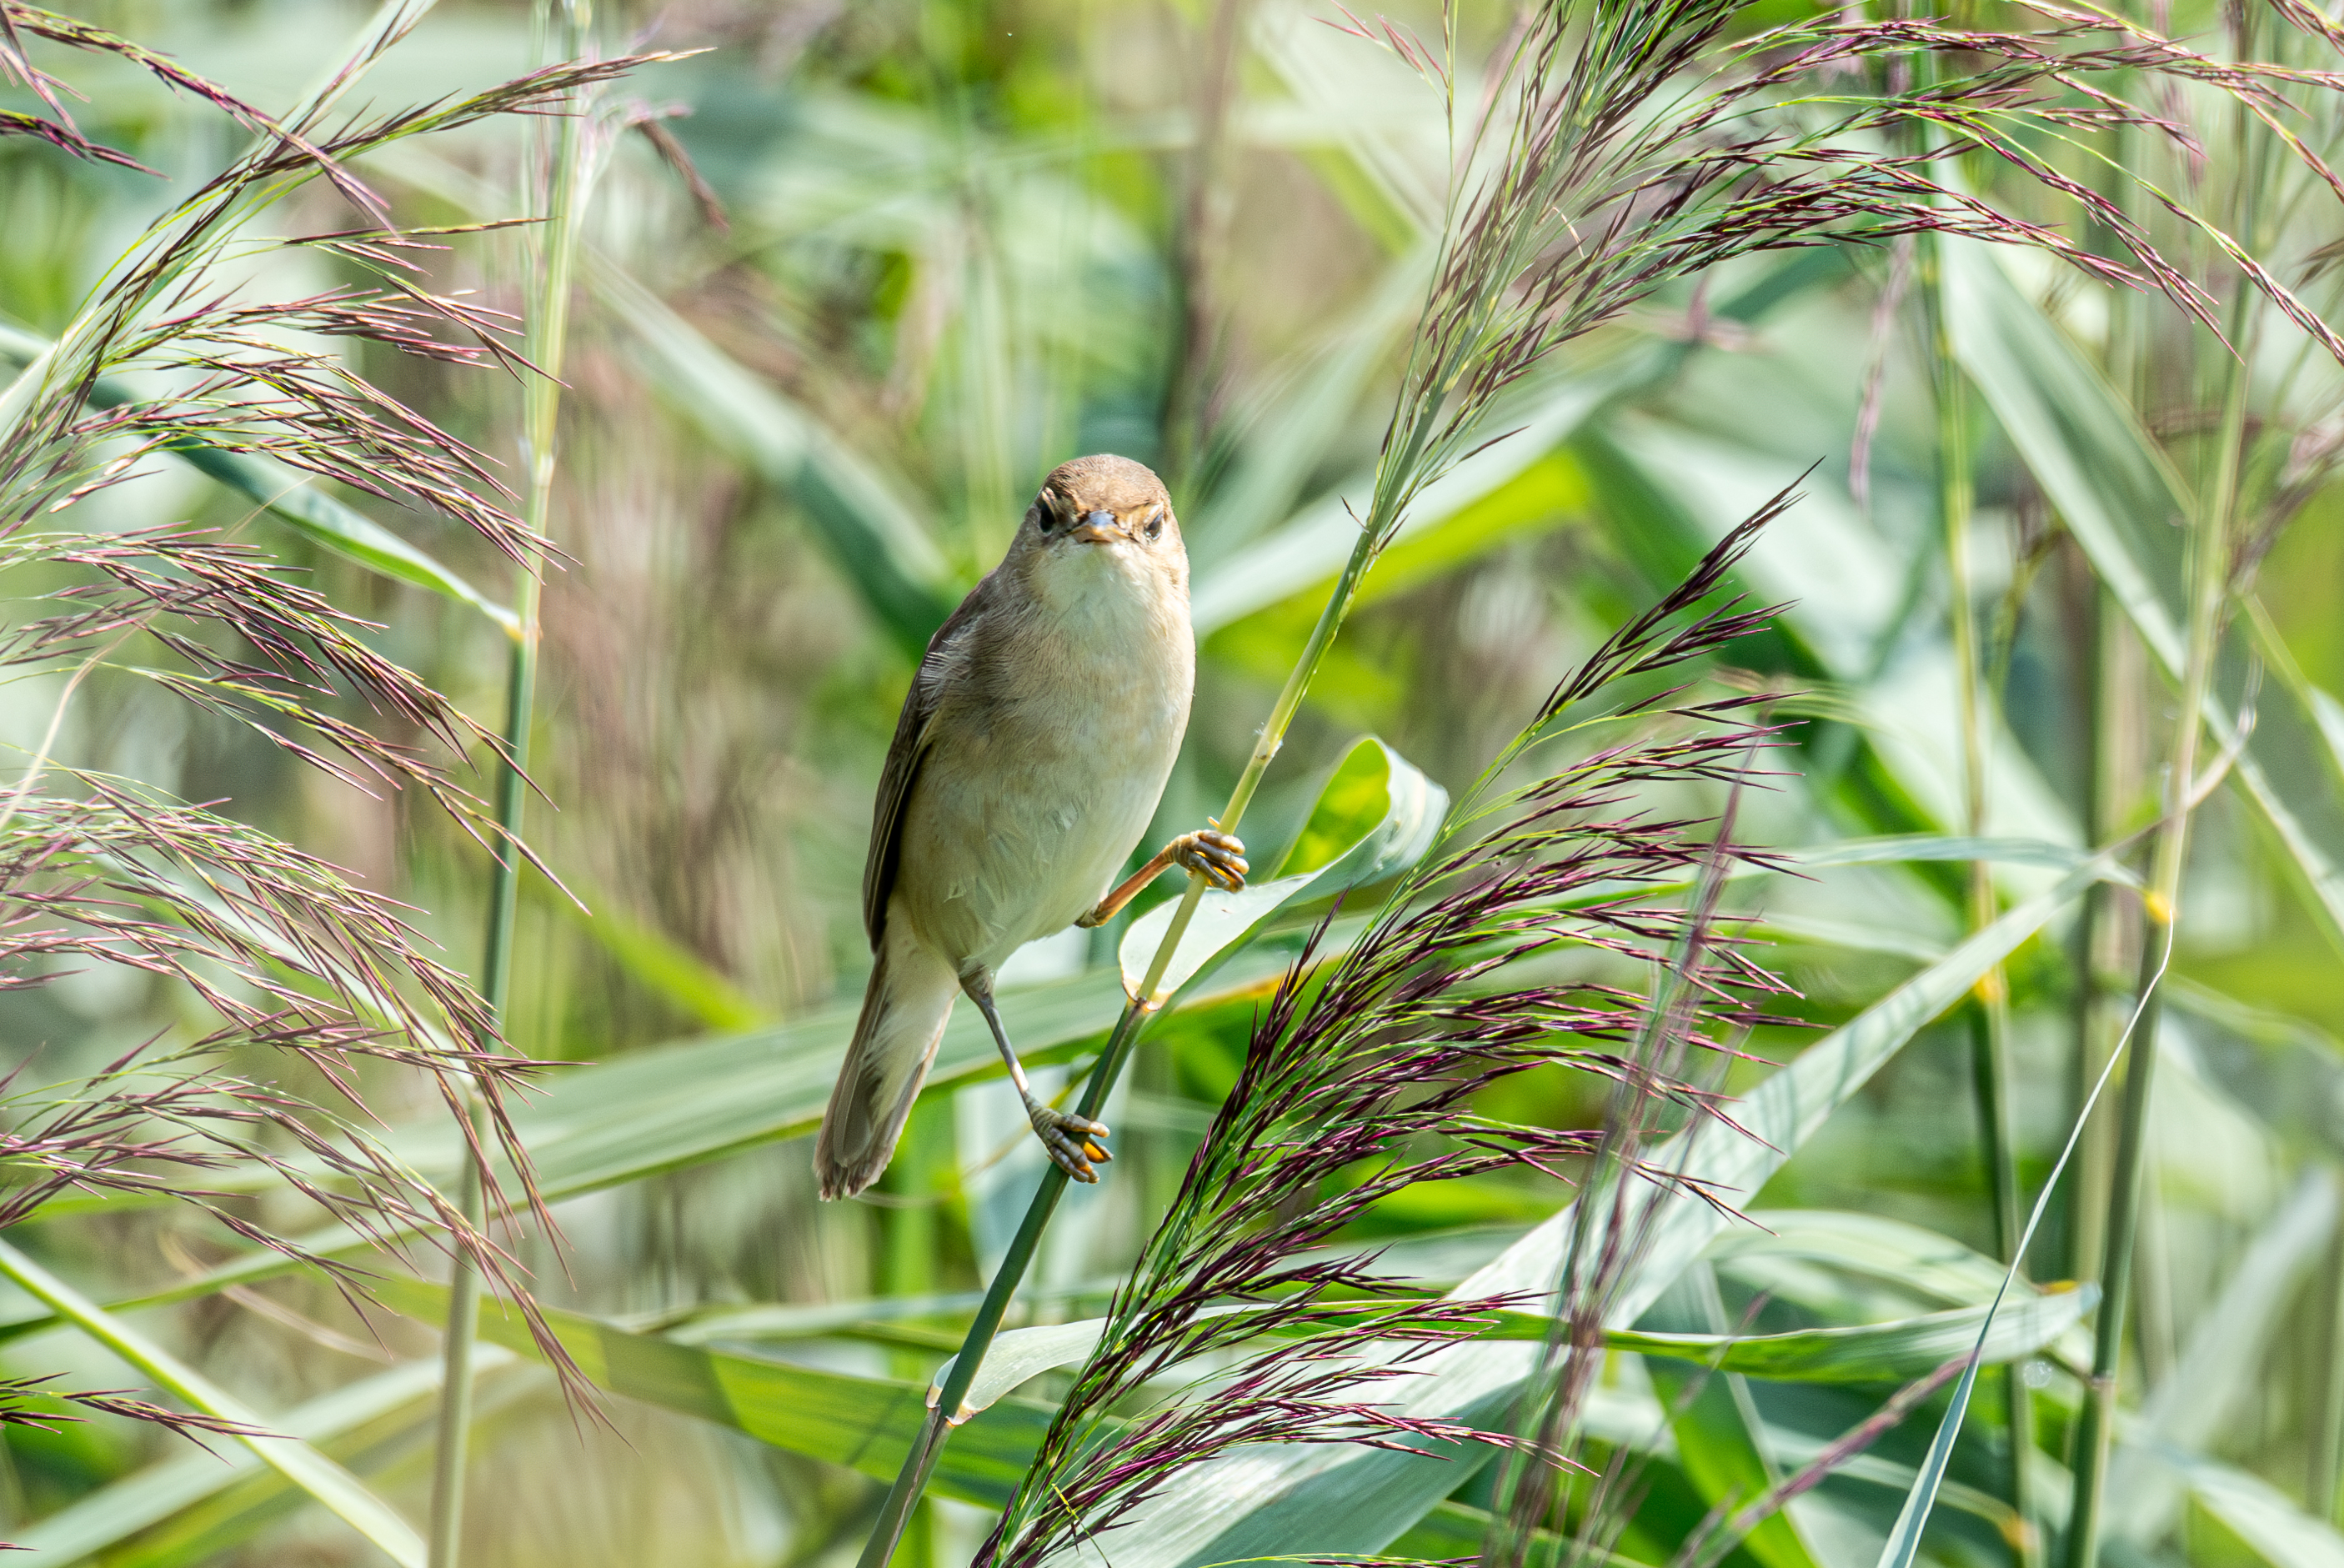
bird, plant, twig, beak, terrestrial plant, grass, wing, grass family, feather, tail, perching bird, terrestrial animal, wood, flowering plant, wildlife, plant stem, old world flycatcher, songbird, poales, plant pathology, sparrow, finch, foot, falconiformes